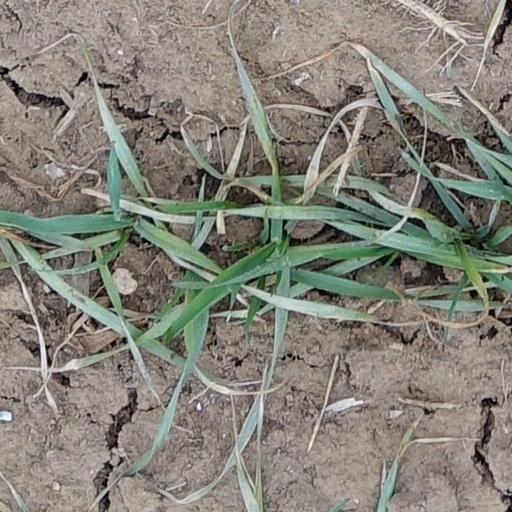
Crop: wheat